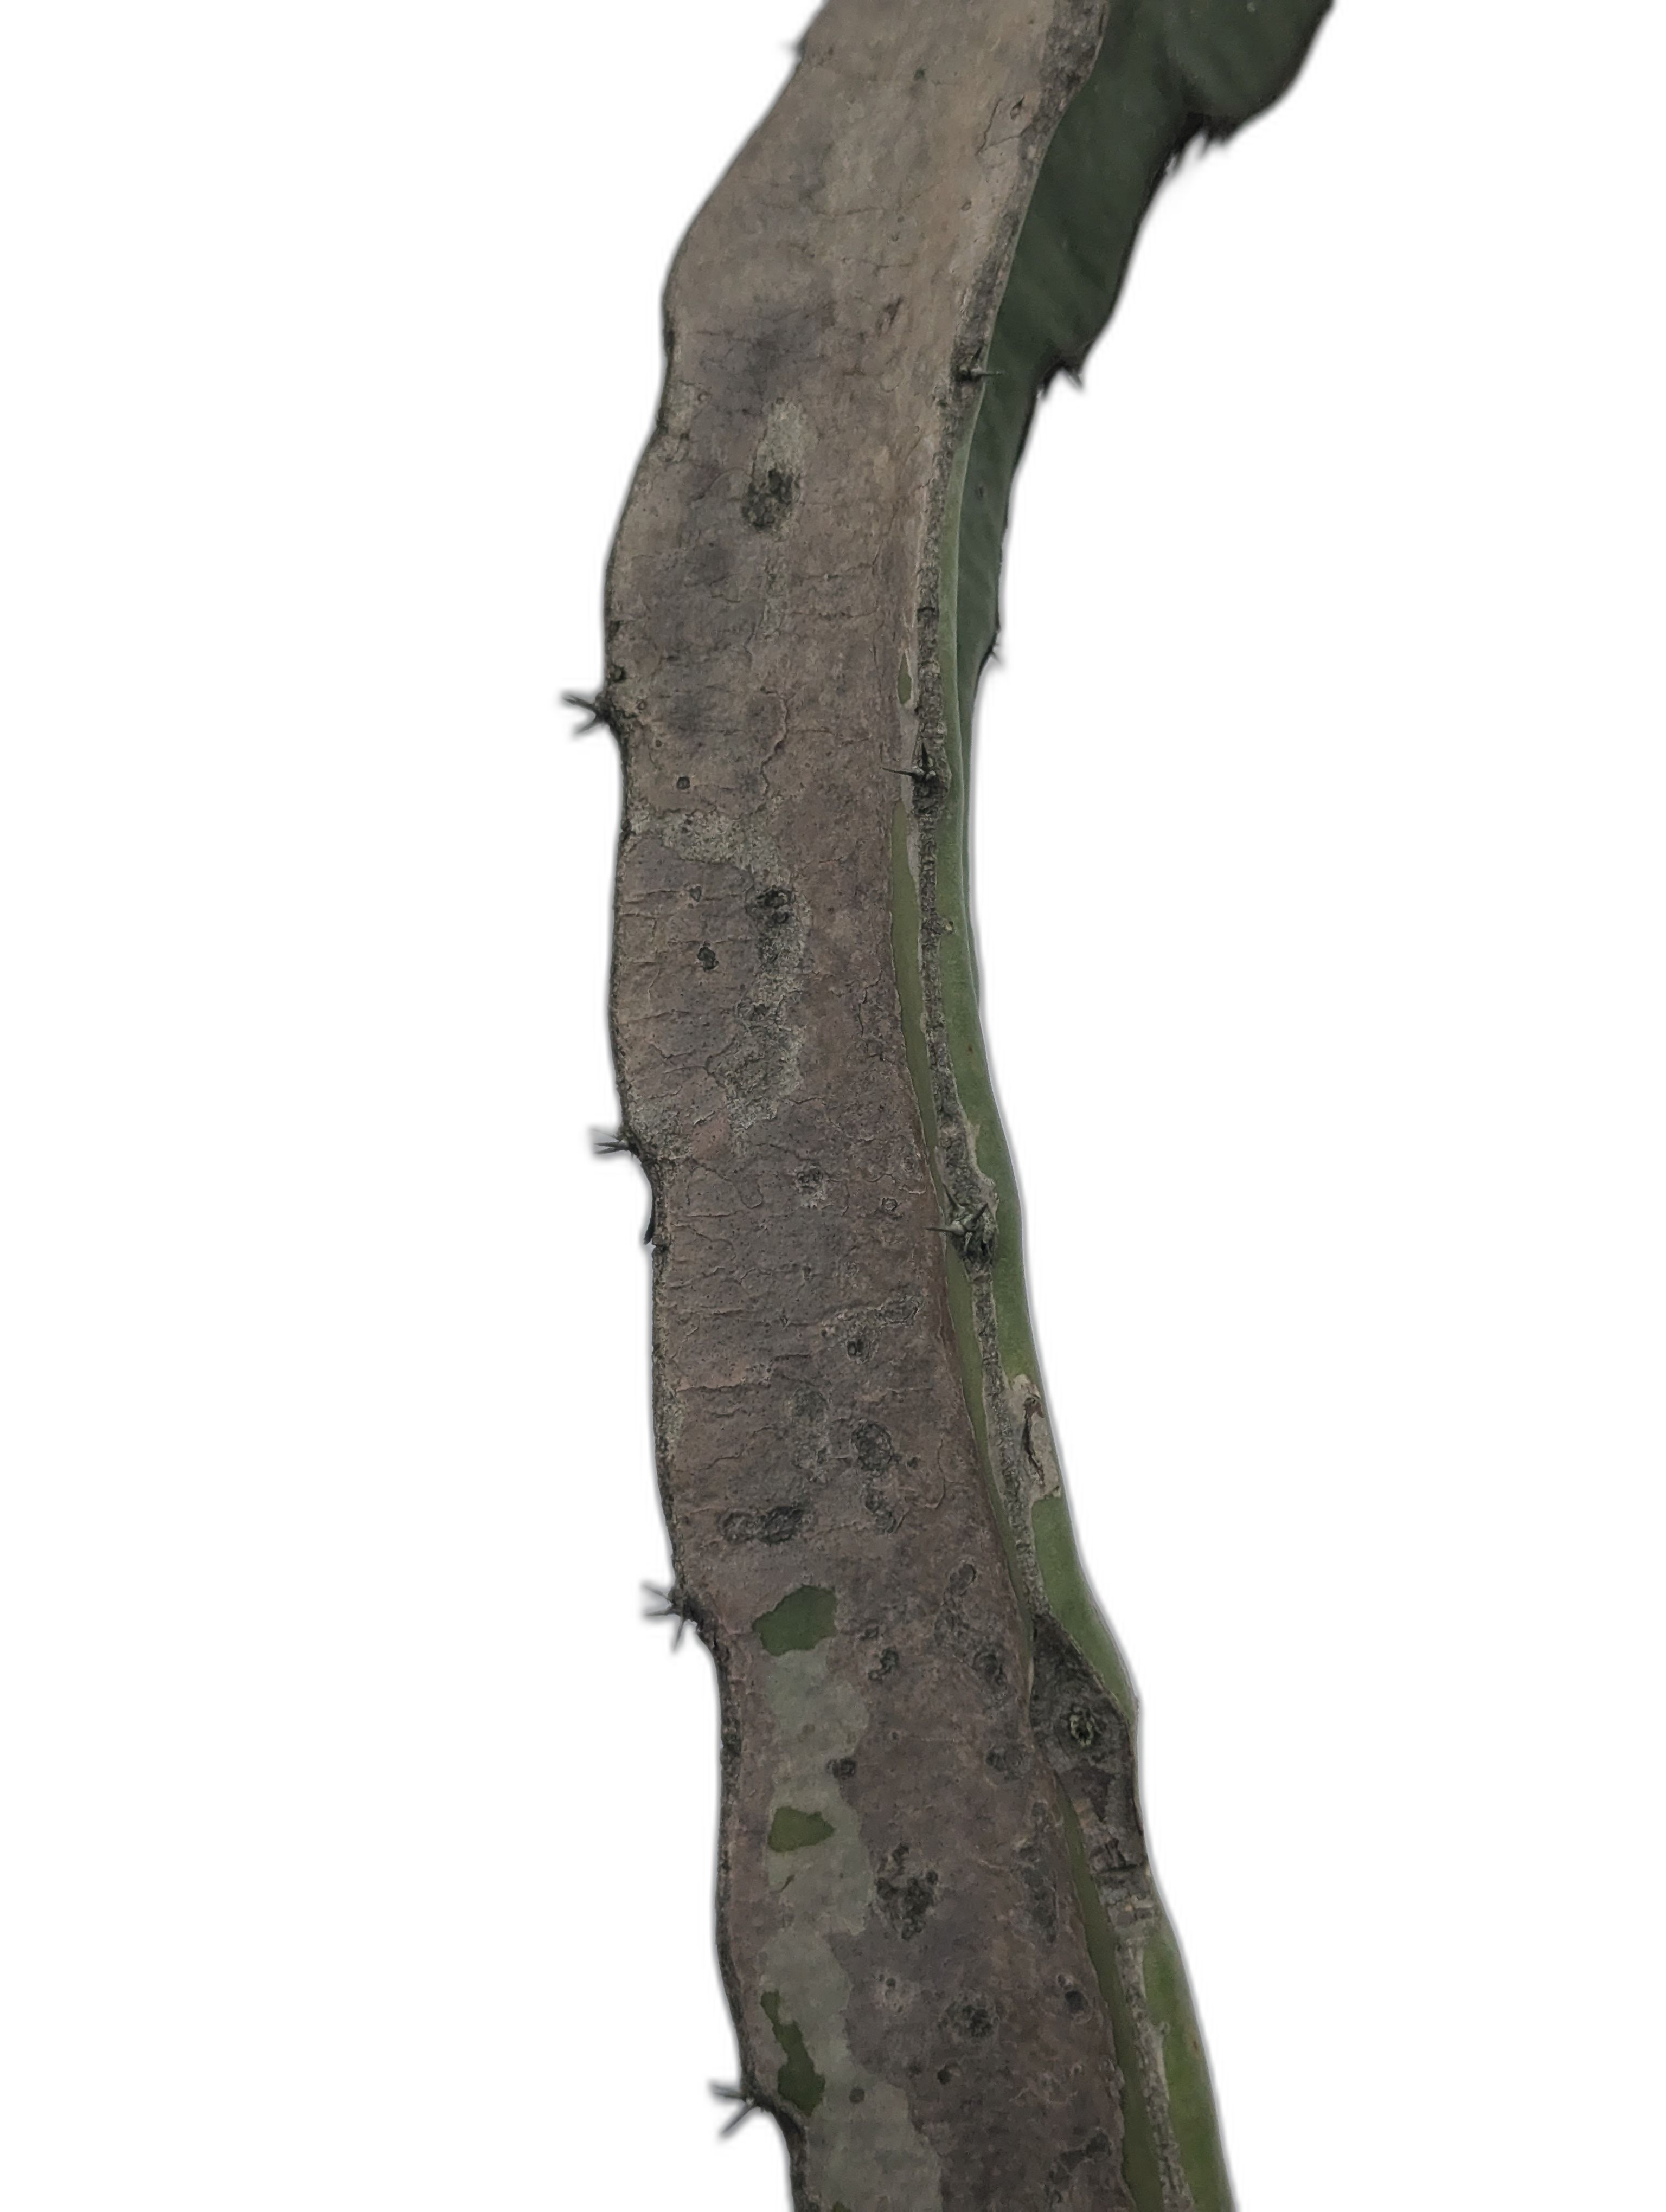
Label: Bad leaf